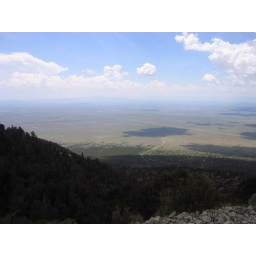
Shades from the clouds casted over the flat valley floor